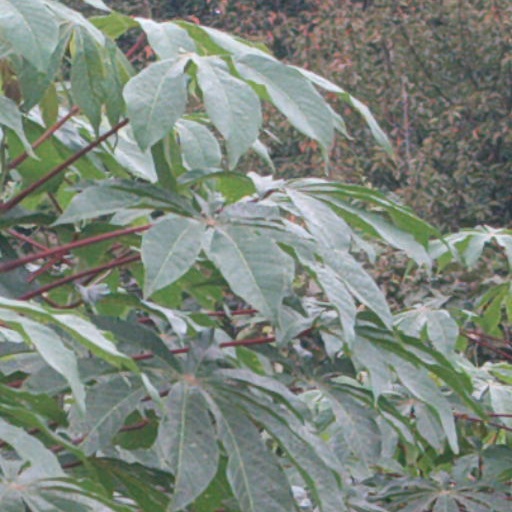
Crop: cassava